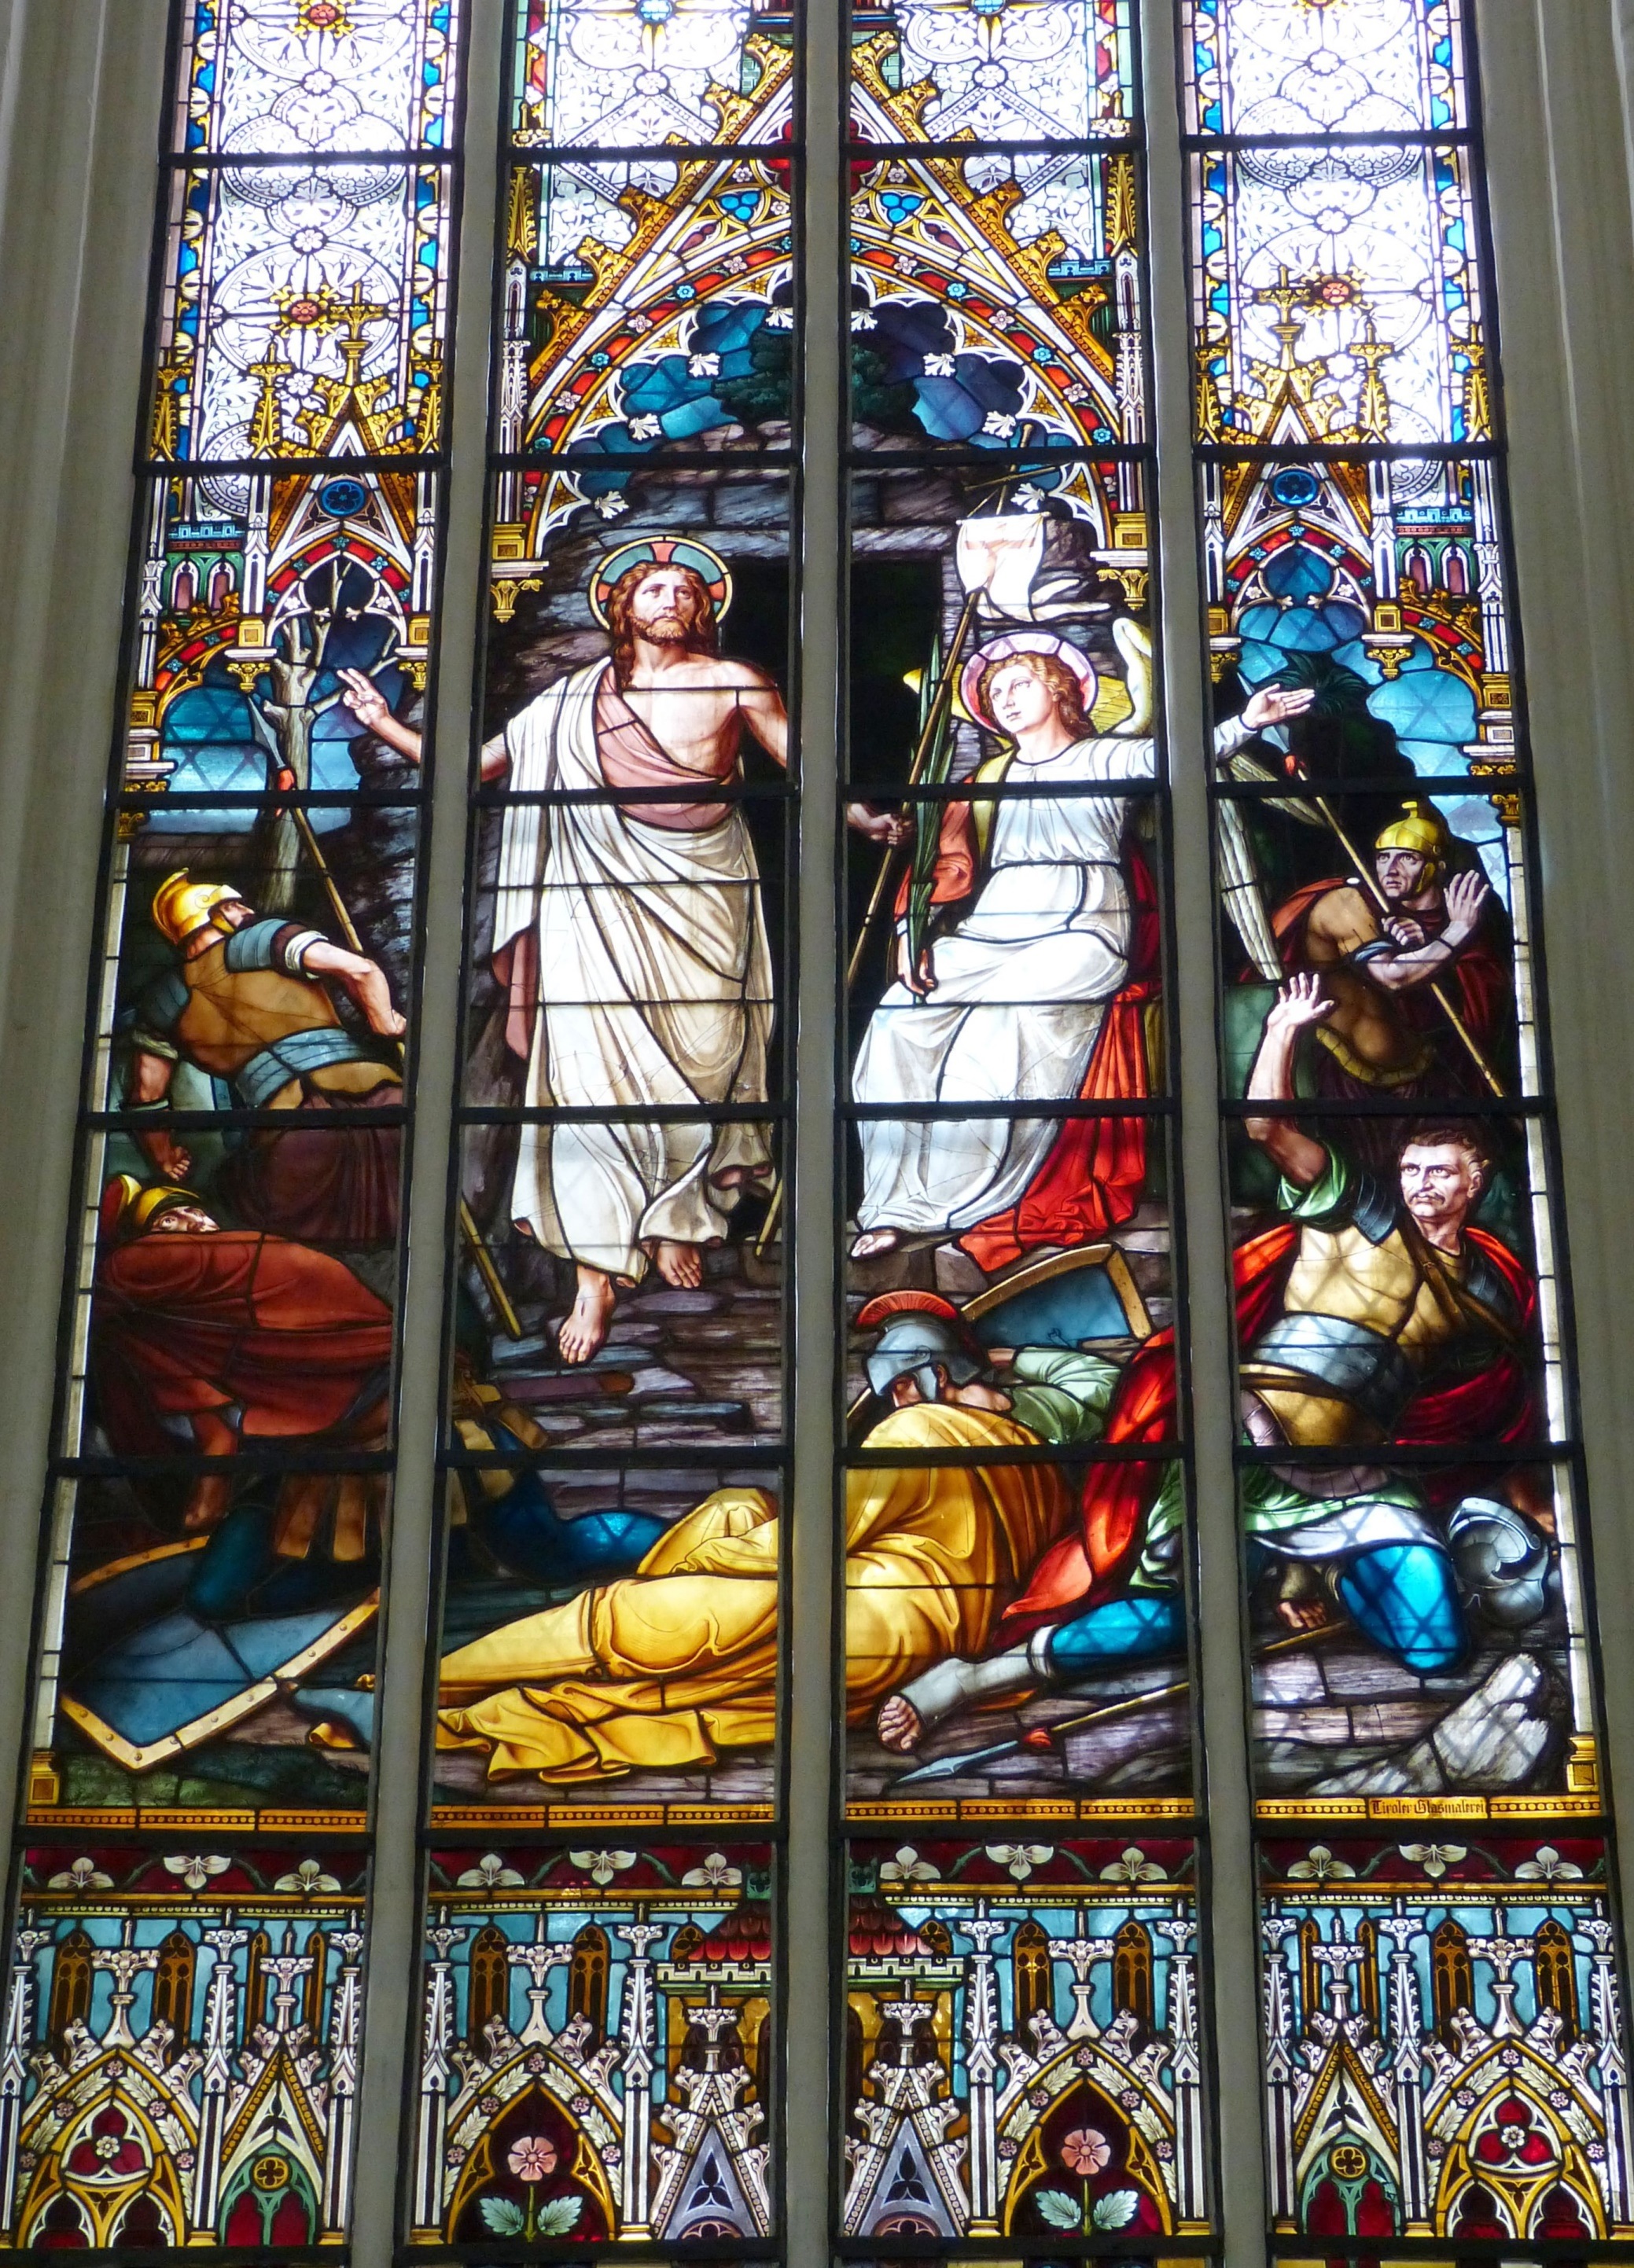
window, glass, church, material, gothic, stained glass, christ, angel, jesus, image, easter, historically, resurrection, life eternal